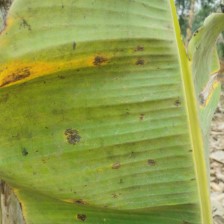
Label: pestalotiopsis